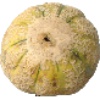
Label: cantaloupe